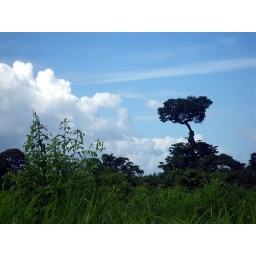
huge tree on the road to blue reek village in the toledo district of belize